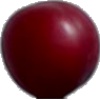
Label: Cherry Wax Red 1